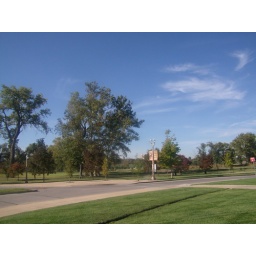
trees in forest park across from the st louis history museum and grass n blue sky